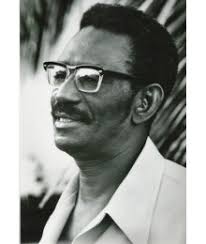
waaw ki nekk ci nataal bii, Seex Ànta Jóob la. mung ci sol ay weer. Seex Ànta Jóob nag doon ku yàgg xeexal der bu ñuul, rawatina ci Afrig. bind na ci ay téere yu baree bari